Theodoros Kolokotronis

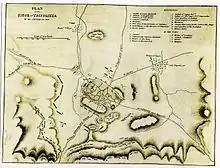

Prior to the Greek Revolution, Theodoros Kolokotronis operated as a "klepht" (a warrior-bandit), an "armatolos" (a Christian irregular of the Ottoman military), and as a "kápos" (a militiaman employed by Greek notables of the Peloponnese). As a kapos, Kolokotronis worked for the Deligiannis family. He acquired wealth by stealing sheep and marrying the daughter of a wealthy Peloponnesian notable.